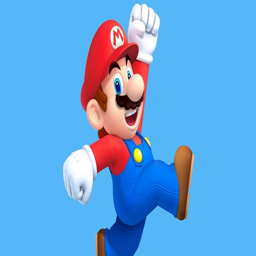
person is coming to computer later this year